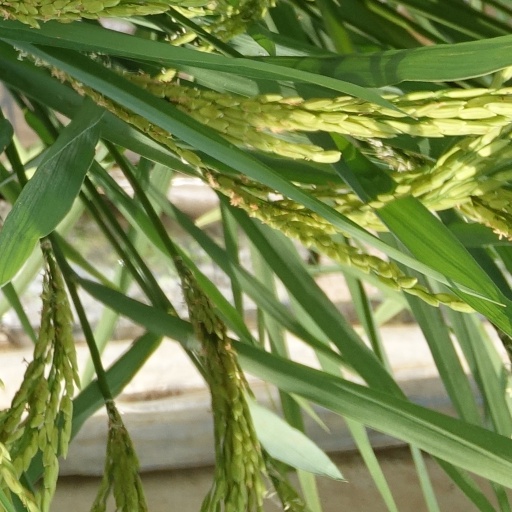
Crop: rice